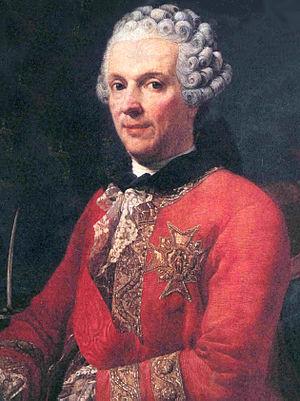
L'histoire du duché de Parme et de Plaisance, un ancien État de la péninsule italienne dont la ville de Parme était la capitale, débute en 1545 et s'achève en 1860.